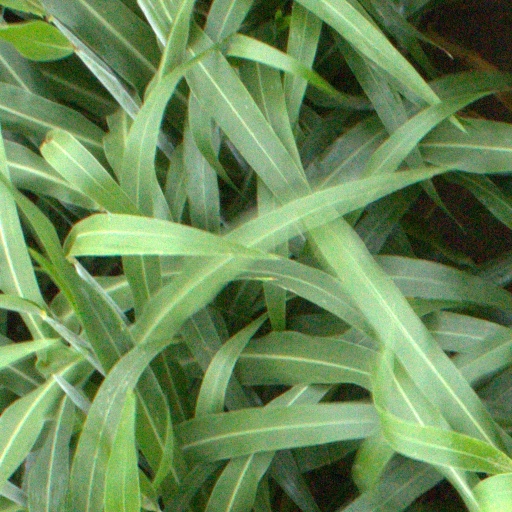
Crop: sorghum